Thorectes lusitanicus

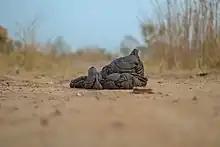
Dried cow dung

"Thorectes lusitanicus" is a species of medium-sized dung beetle. On average, they range from 130 to 175 mg in dry body weight. As a species of dung beetle, they have tibial spurs which aid them in their characteristic rolling of dung balls. Most dung beetles have notable protective sheathed wings, or elytra. Notably, "T. lusitanicus", and all other members of the Geotrupidae family, are apterous, meaning they have lost the capacity to fly. This apterism is related to unique morphological changes in the Geotrupidae family, such as the fusion of their elytra and atrophy of their wing muscles. "T. lusitanicus" has mandibles with well-developed scissorial and molar areas, as well as strong denticles that allow it to exploit dry dung and dung-fiber, rather than dung-juice.